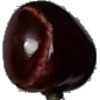
Label: cherry